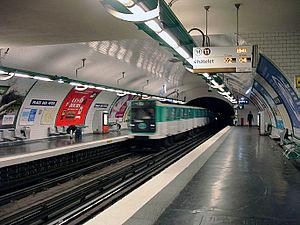
Station Place des Fêtes, de la ligne 11 du métro de Paris, France.
La ligne E du RER d'Île-de-France, officiellement dénommée Eole ou plus souvent RER E, est une ligne du réseau express régional d'Île-de-France qui dessert l'est de l'agglomération parisienne selon un axe est-ouest. Elle relie Haussmann - Saint-Lazare, à l'ouest, au cœur de Paris, à Chelles - Gournay et Tournan, à l'est.